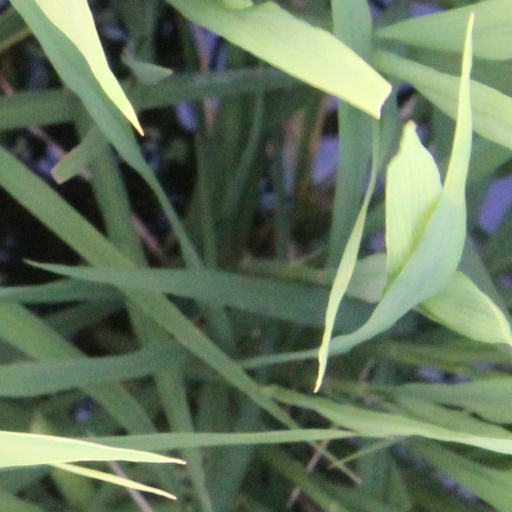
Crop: rice